Polo Polo

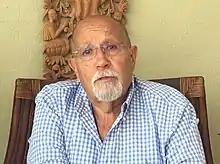
Polo Polo in 2016

Leopoldo Roberto García Peláez Benítez (9 March 1944 – 23 January 2023), known professionally as Polo Polo, was a Mexican comedian known internationally for his elaborate joke telling and narration. His style, mainly in first person as a supposed personal experience, in conjunction with explicit language and sexual nature, word play, and double entendres (often, in the process cracking jokes within jokes, delivering witty lines and quips) oriented mainly to adult audiences.